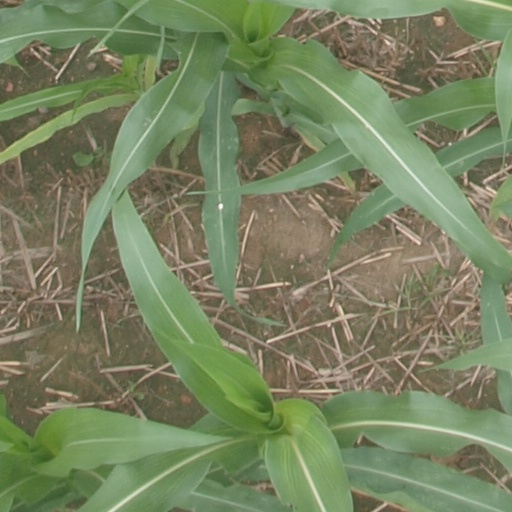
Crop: maize; corn